Deep-fried Mars bar

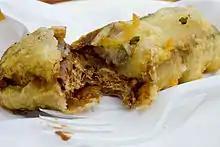
The cross-section of a deep-fried Mars bar

A deep-fried Mars bar (also known as a battered Mars bar) is a Mars-brand chocolate bar covered in batter then deep fried in oil. The dish originated at a chip shop in Scotland as a novelty item. Since various mass media began reporting on the practice in the mid-1990s – often as a critical commentary on how unhealthy the Scottish diet was – the popularity of the dish has spread.